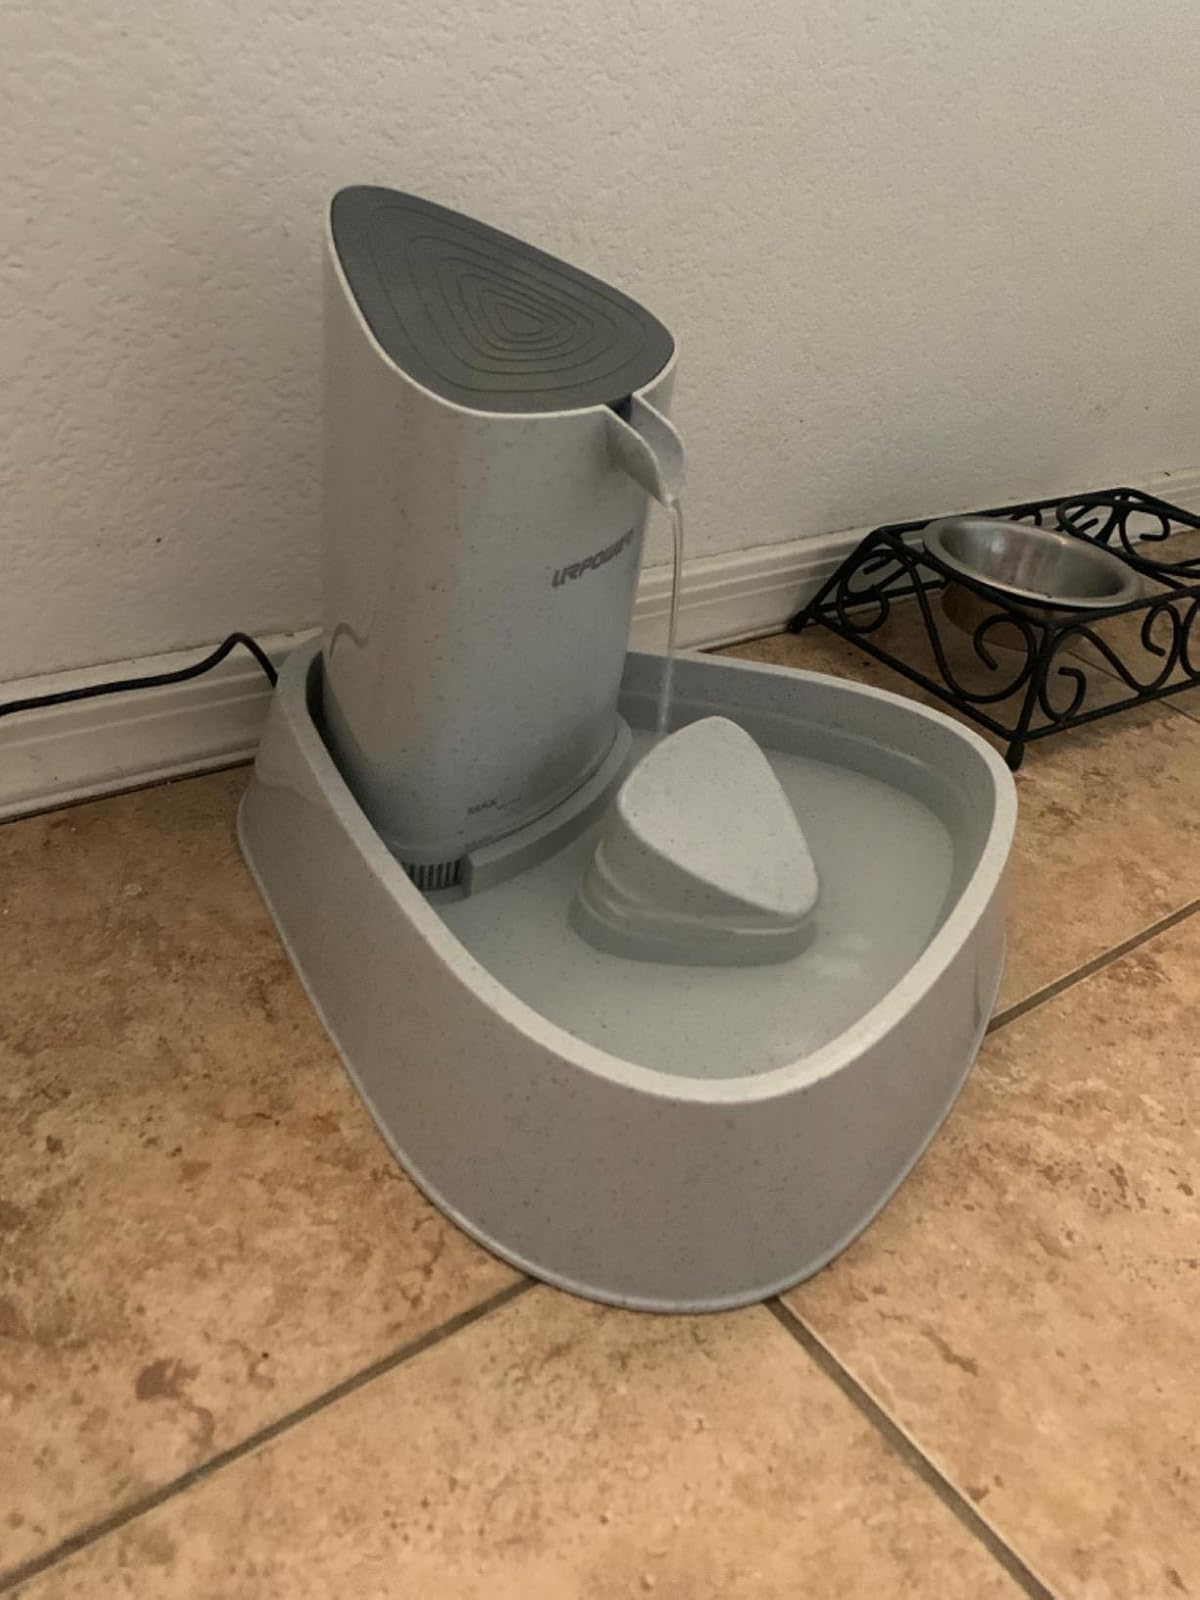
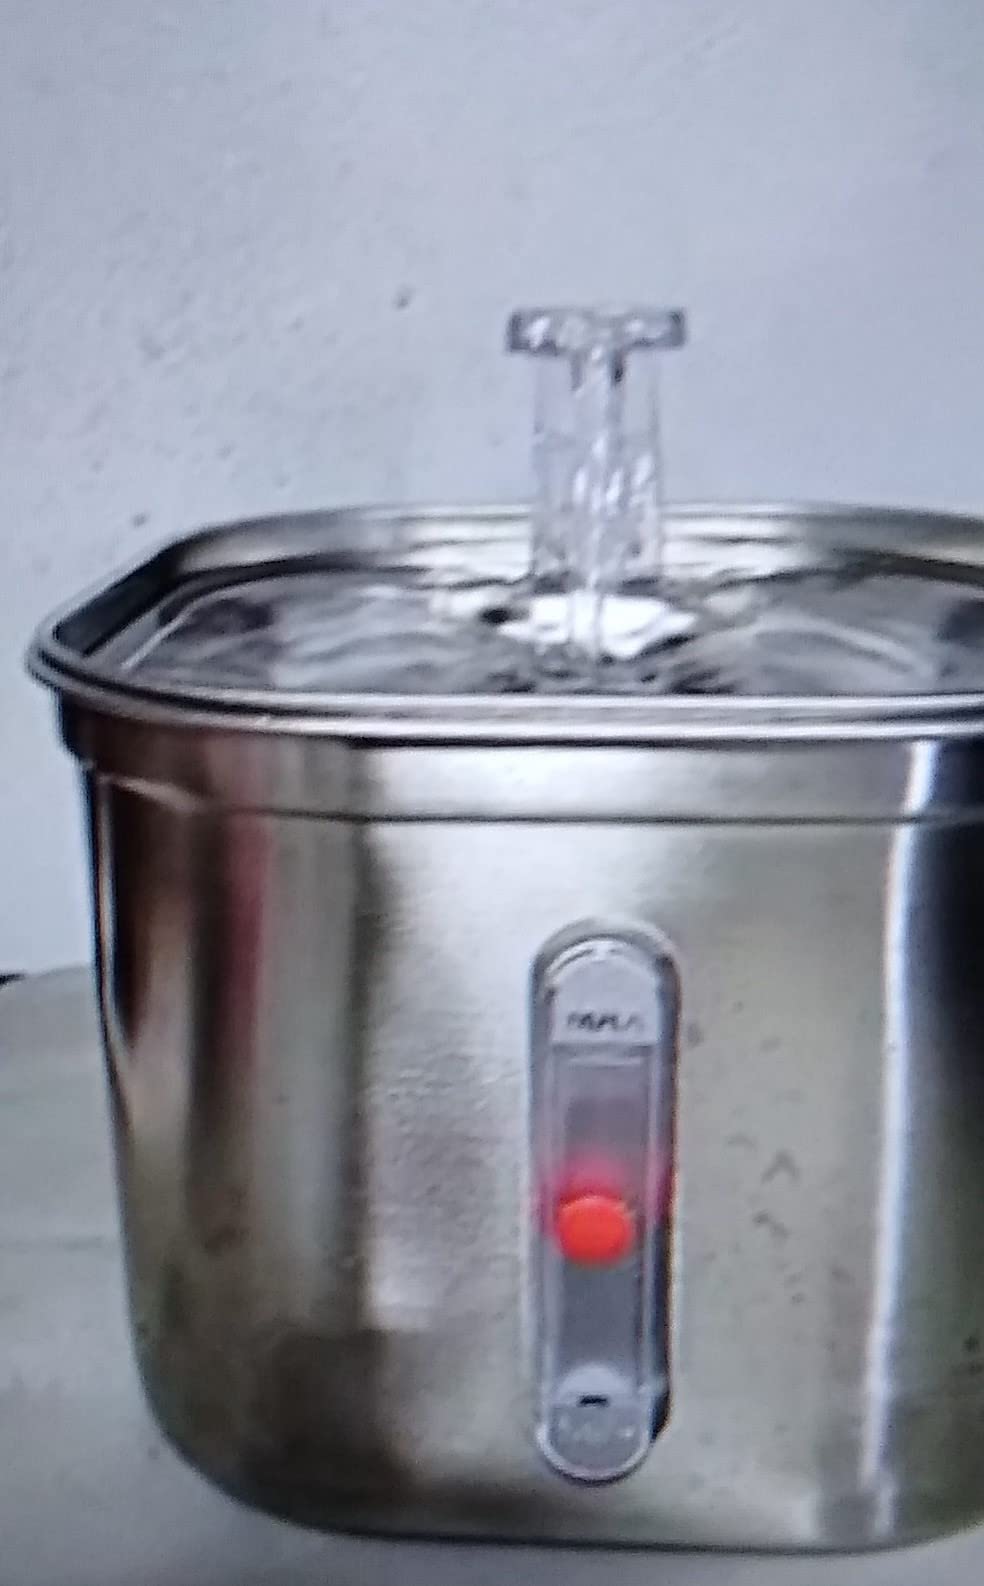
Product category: items_bowl
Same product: no